Aztec Empire

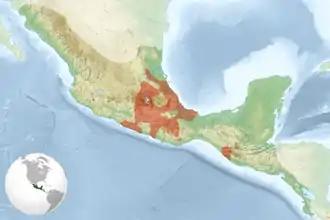
The Aztec Empire by 1519

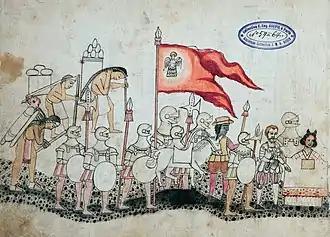
Codex Azcatitlan depicting the Spanish army, with Cortés and Malinche in front

The Spanish-led Totonac army crossed into Tlaxcala to seek the latter's alliance against the Aztecs. However, the Tlaxcalan general Xicotencatl the Younger believed them to be hostile and attacked. After fighting several close battles, Cortés eventually convinced the leaders of Tlaxcala to order their general to stand down. Cortés then secured an alliance with the people of Tlaxcala and traveled from there to the Basin of Mexico with a smaller company of 5,000-6,000 Tlaxcalans and 400 Totonacs in addition to the Spanish soldiers. During his stay in the city of Cholula, Cortés claims he received word of a planned ambush against the Spanish. In a pre-emptive response, Cortés directed his troops to attack and kill a large amount of unarmed Cholulans gathered in the main square of the city.